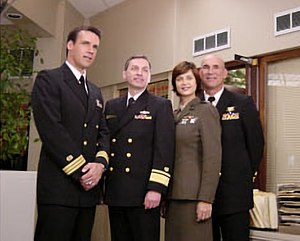
Interne Affærer (tv-serie)
Interne Affærer er en amerikansk tv-serie. Serien blev producerert fra 1995-2005, i alt 10 sæsoner.